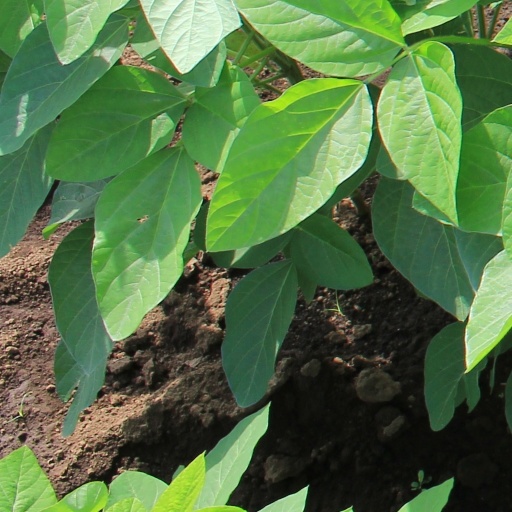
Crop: soybean